Prescott, Arizona

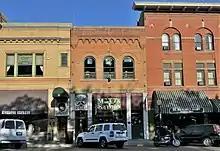
Whiskey Row

The Pineridge Marketplace, (formerly the Prescott Gateway Mall) is an enclosed shopping mall that opened in 2002, replacing Ponderosa Plaza, which was Prescott's first enclosed mall when it opened in 1980.